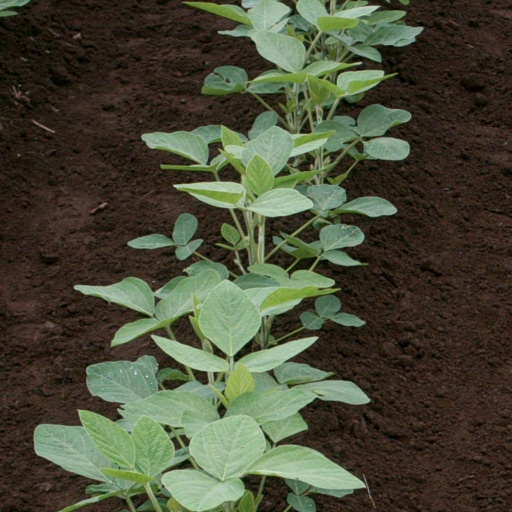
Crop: soybean